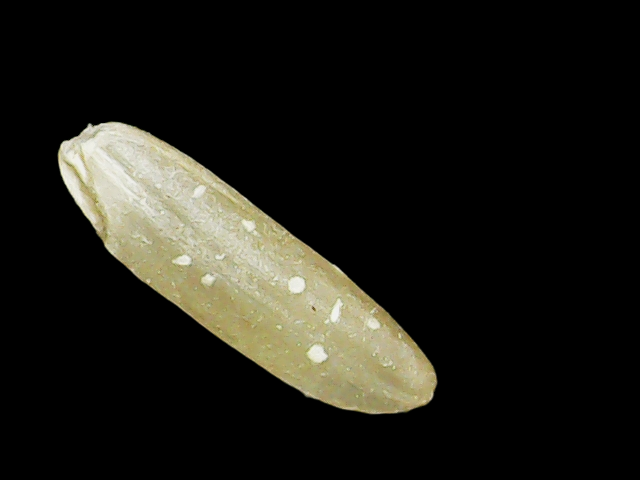
Rice variety: Binadhan17